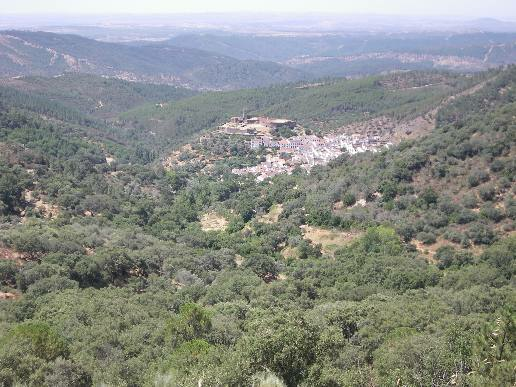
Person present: No